London low emission zone

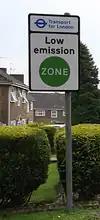
Signage at entrance to the Low Emission Zone (2008-2023)

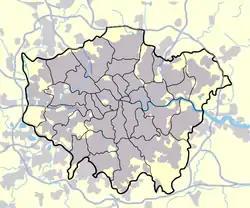

The LEZ came into operation on 4 February 2008 with a phased introduction of further provisions as increasingly tough emissions standards apply. Vehicles registered after October 2001 are generally compliant with the first stages of the zone when Euro 3 engine compliance was the mandatory requirement.